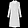
Label: Coat